TX4

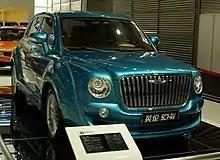
Englon SC7-RV

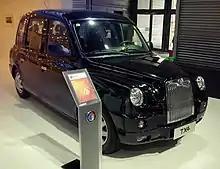
Englon TX4 (built by Geely)

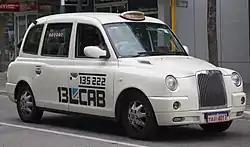
London Taxi TX4 operating as 13LCAB (Black and White Cabs)

In January 2007, an Extraordinary General Meeting of the LTI's shareholders approved a joint venture with Geely Automobile—called Shanghai LTI (SLTI)—to manufacture the TX4 in China. Production started in July 2008. In August 2010 Geely disclosed that Shanghai LTI began supplying SKD (semi-knocked-down) TX4 to the UK. Geely sells the TX4 cab under their "Englon" brand (phonetically similar to "England"), but have also developed a new version called the TXN. The TXN, planned to go on sale in the future, has a more bulbous shape meant to be more youthful. A concept version called the Englon SC7-RV has also been shown in 2011; this is intended to be used as a private family saloon.